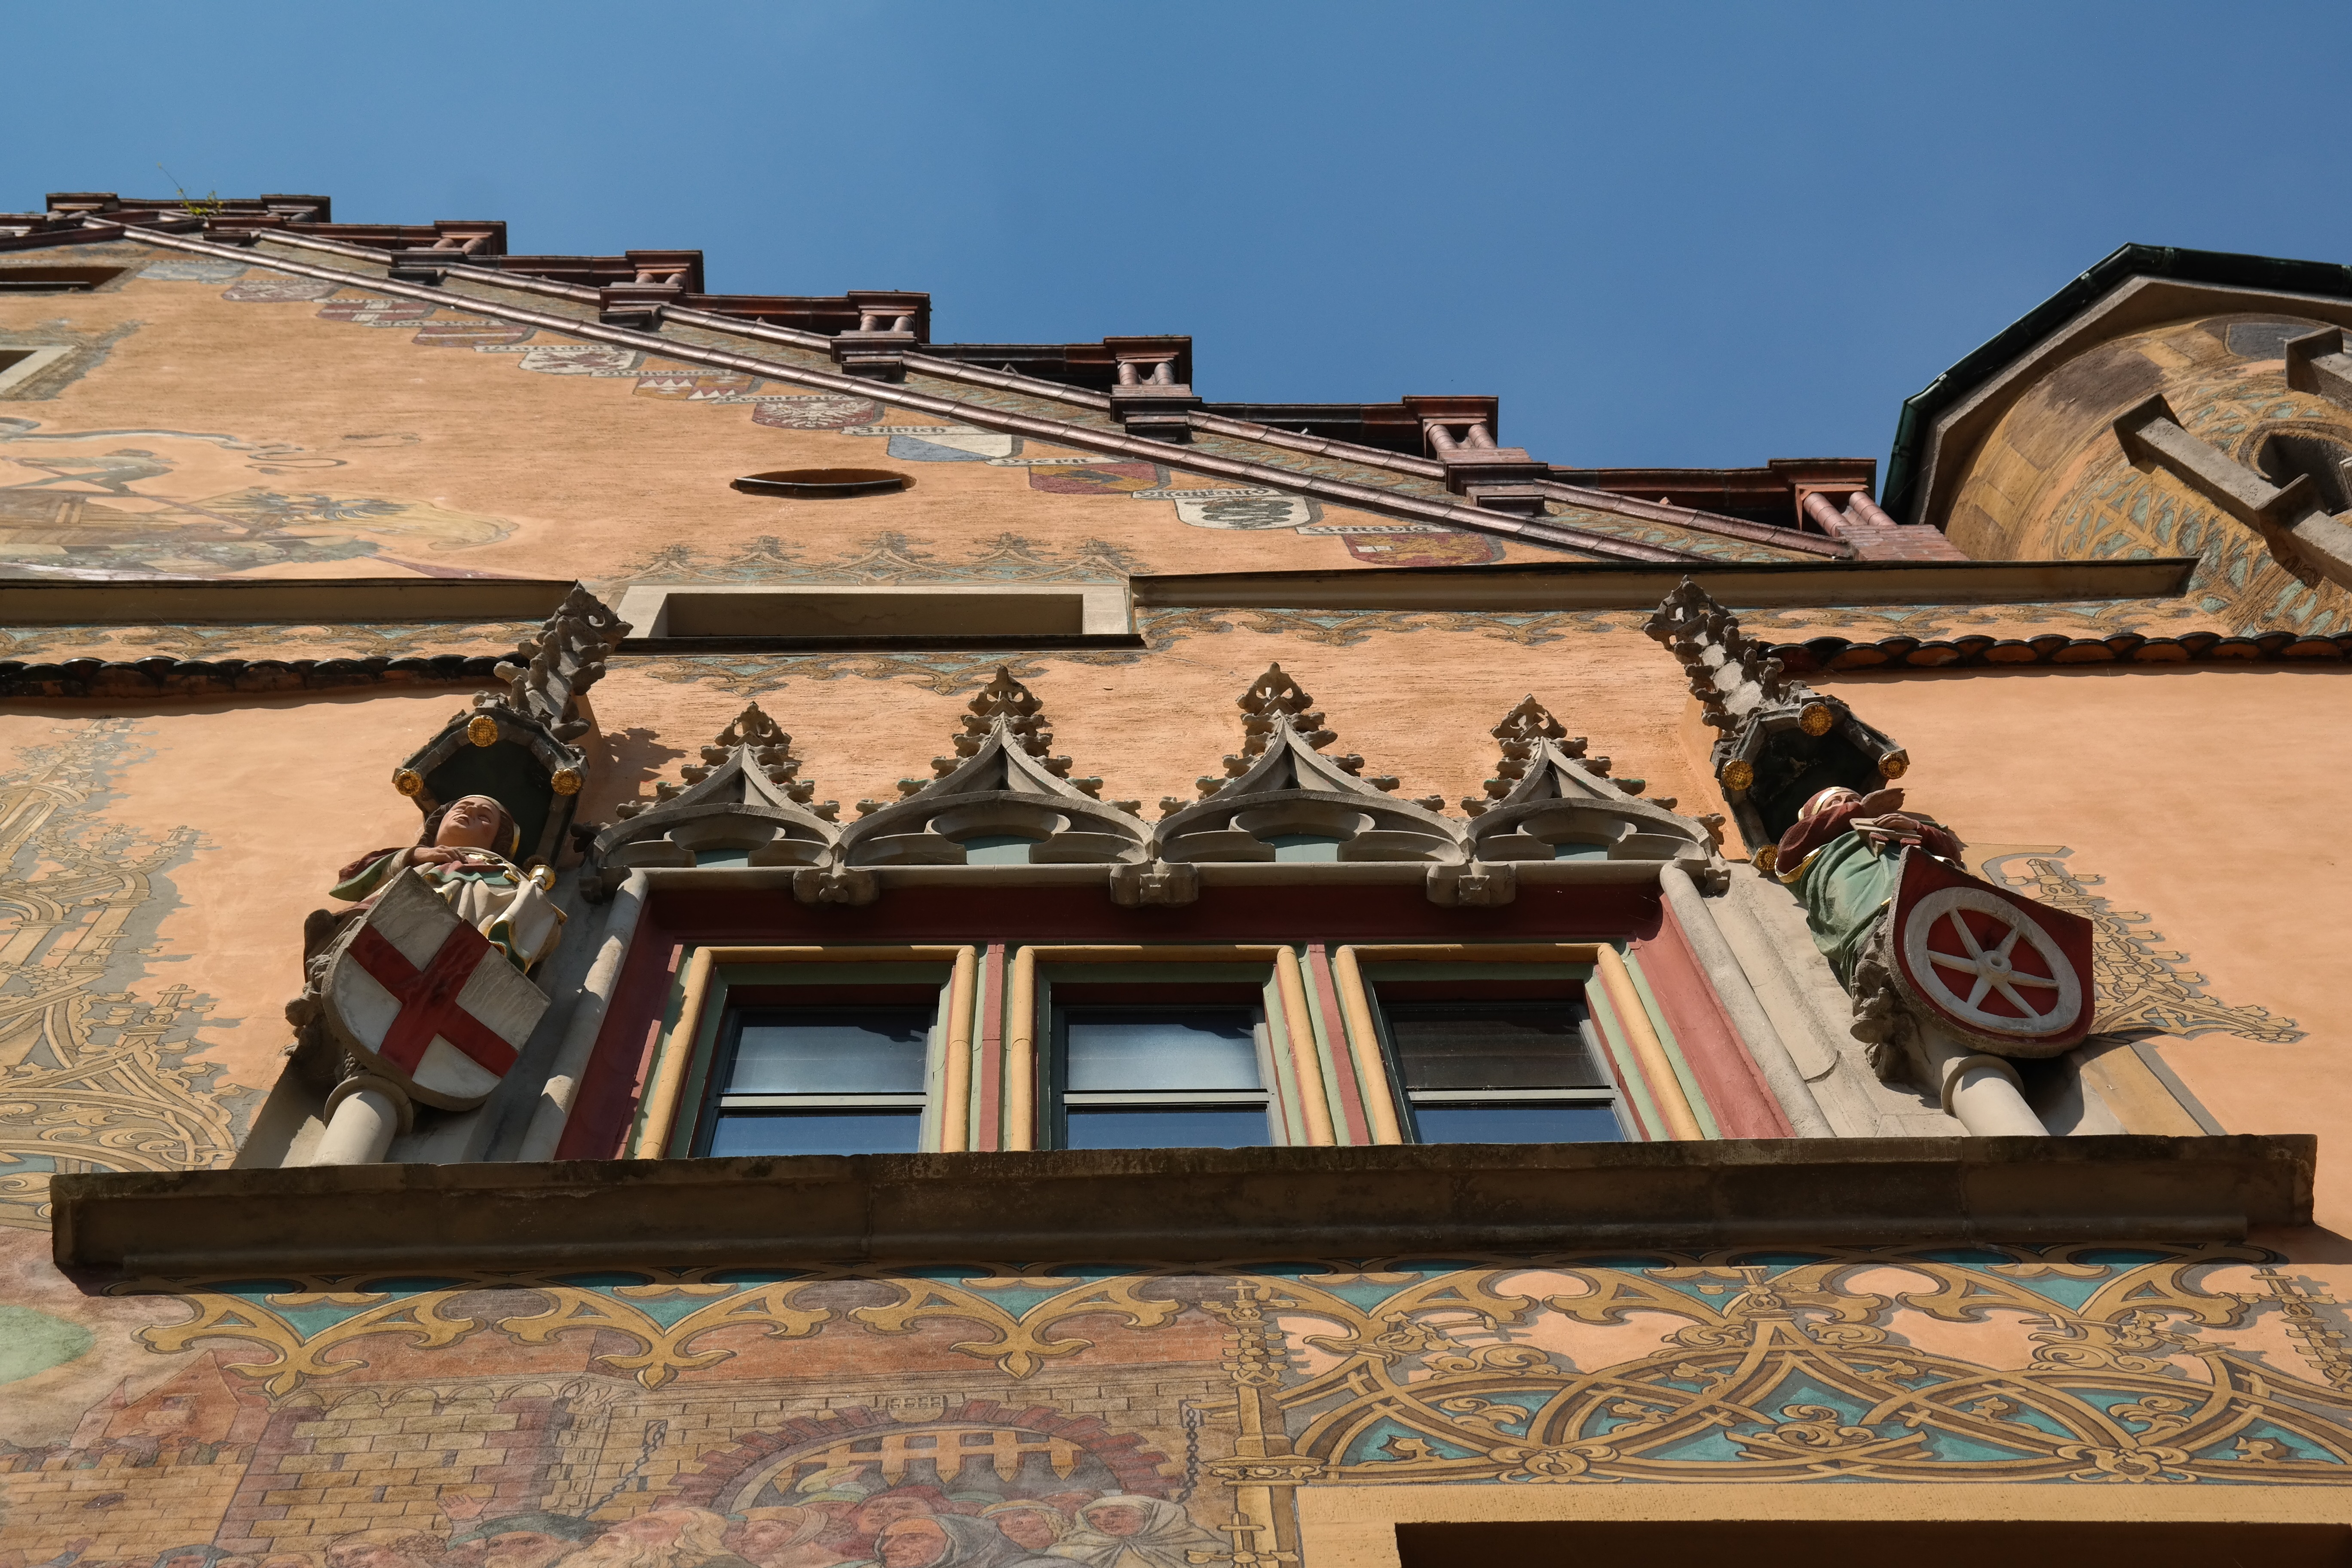
window, roof, building, monument, facade, yellow, painting, mural, ulm, frescoes, town hall, gable, coat of arms, ulmer hall, early renaissance, ancient history, secco painting